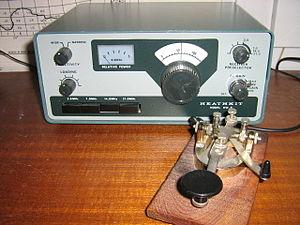
La bande 21 MHz désignée aussi par sa longueur d'onde, 15 mètres, est une bande du service radioamateur destinée à établir des radiocommunications de loisir. Cette bande est utilisable pour le trafic intercontinental et continental lorsqu’il fait jour entre le lieu d’émission et de réception.
La bande 14 MHz désignée aussi par sa longueur d'onde : 20 mètres, est une bande du service radioamateur destinée à établir des radiocommunications de loisir. Cette bande est utilisable pour le trafic intercontinental et continental.
La bande 7 MHz désignée aussi par sa longueur d'onde, 40 mètres, est une bande du service radioamateur destinée à établir des radiocommunications de loisir. Cette bande est utilisable de jour pour le trafic radio régional et national. Cette bande est utilisable pour les radiocommunications intercontinentales et continentales lorsqu’il fait nuit entre le lieu d’émission et de réception.